CFR Cluj

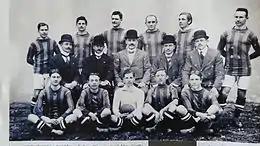
"Kolozsvári Vasutas Sport Club" team in 1911.

CFR was founded in 1907, when the city of Cluj-Napoca (then "Kolozsvár") was part of Austria-Hungary, under the name "Kolozsvári Vasutas Sport Club" ("Kolozsvár Railway Sports Club"). From 1907 to 1910, the team played in the municipal championship. However, the club did not have any notable achievements during this time. In 1911, the team won the newly organized Championship of Transylvania. The club consistently finished in second place in that competition between 1911 and 1914, a competition that was interrupted because of World War I. After the war, Transylvania joined Romania and the club accordingly changed its name to CFR Cluj, maintaining its links with the national rail organisation, this time the Romanian state railway carrier, Căile Ferate Române, hence the acronym. They went on to win two regional titles, in 1918–19 and 1919–20.